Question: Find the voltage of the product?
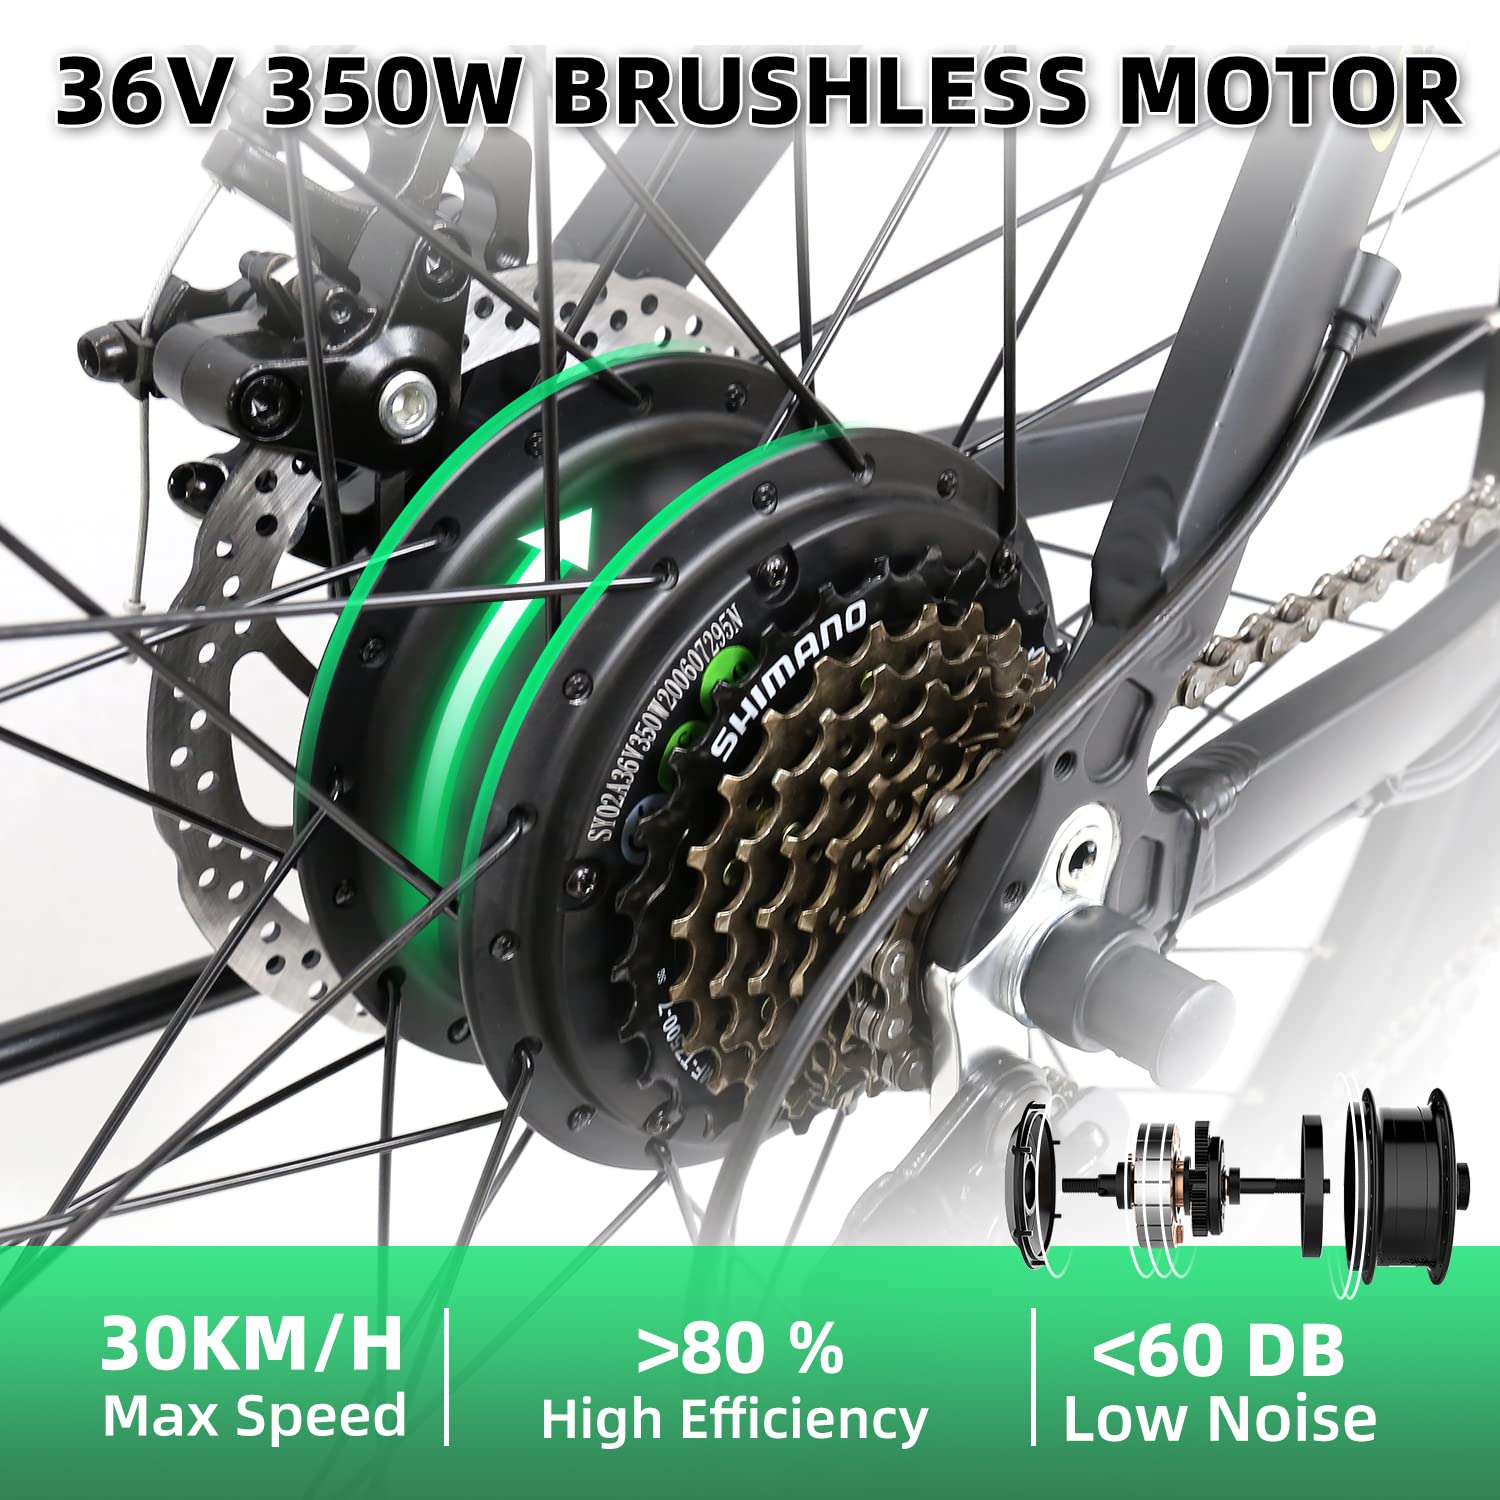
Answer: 36.0 volt